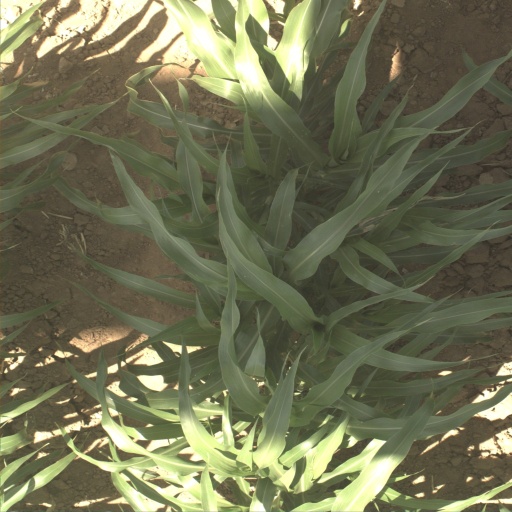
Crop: sorghum